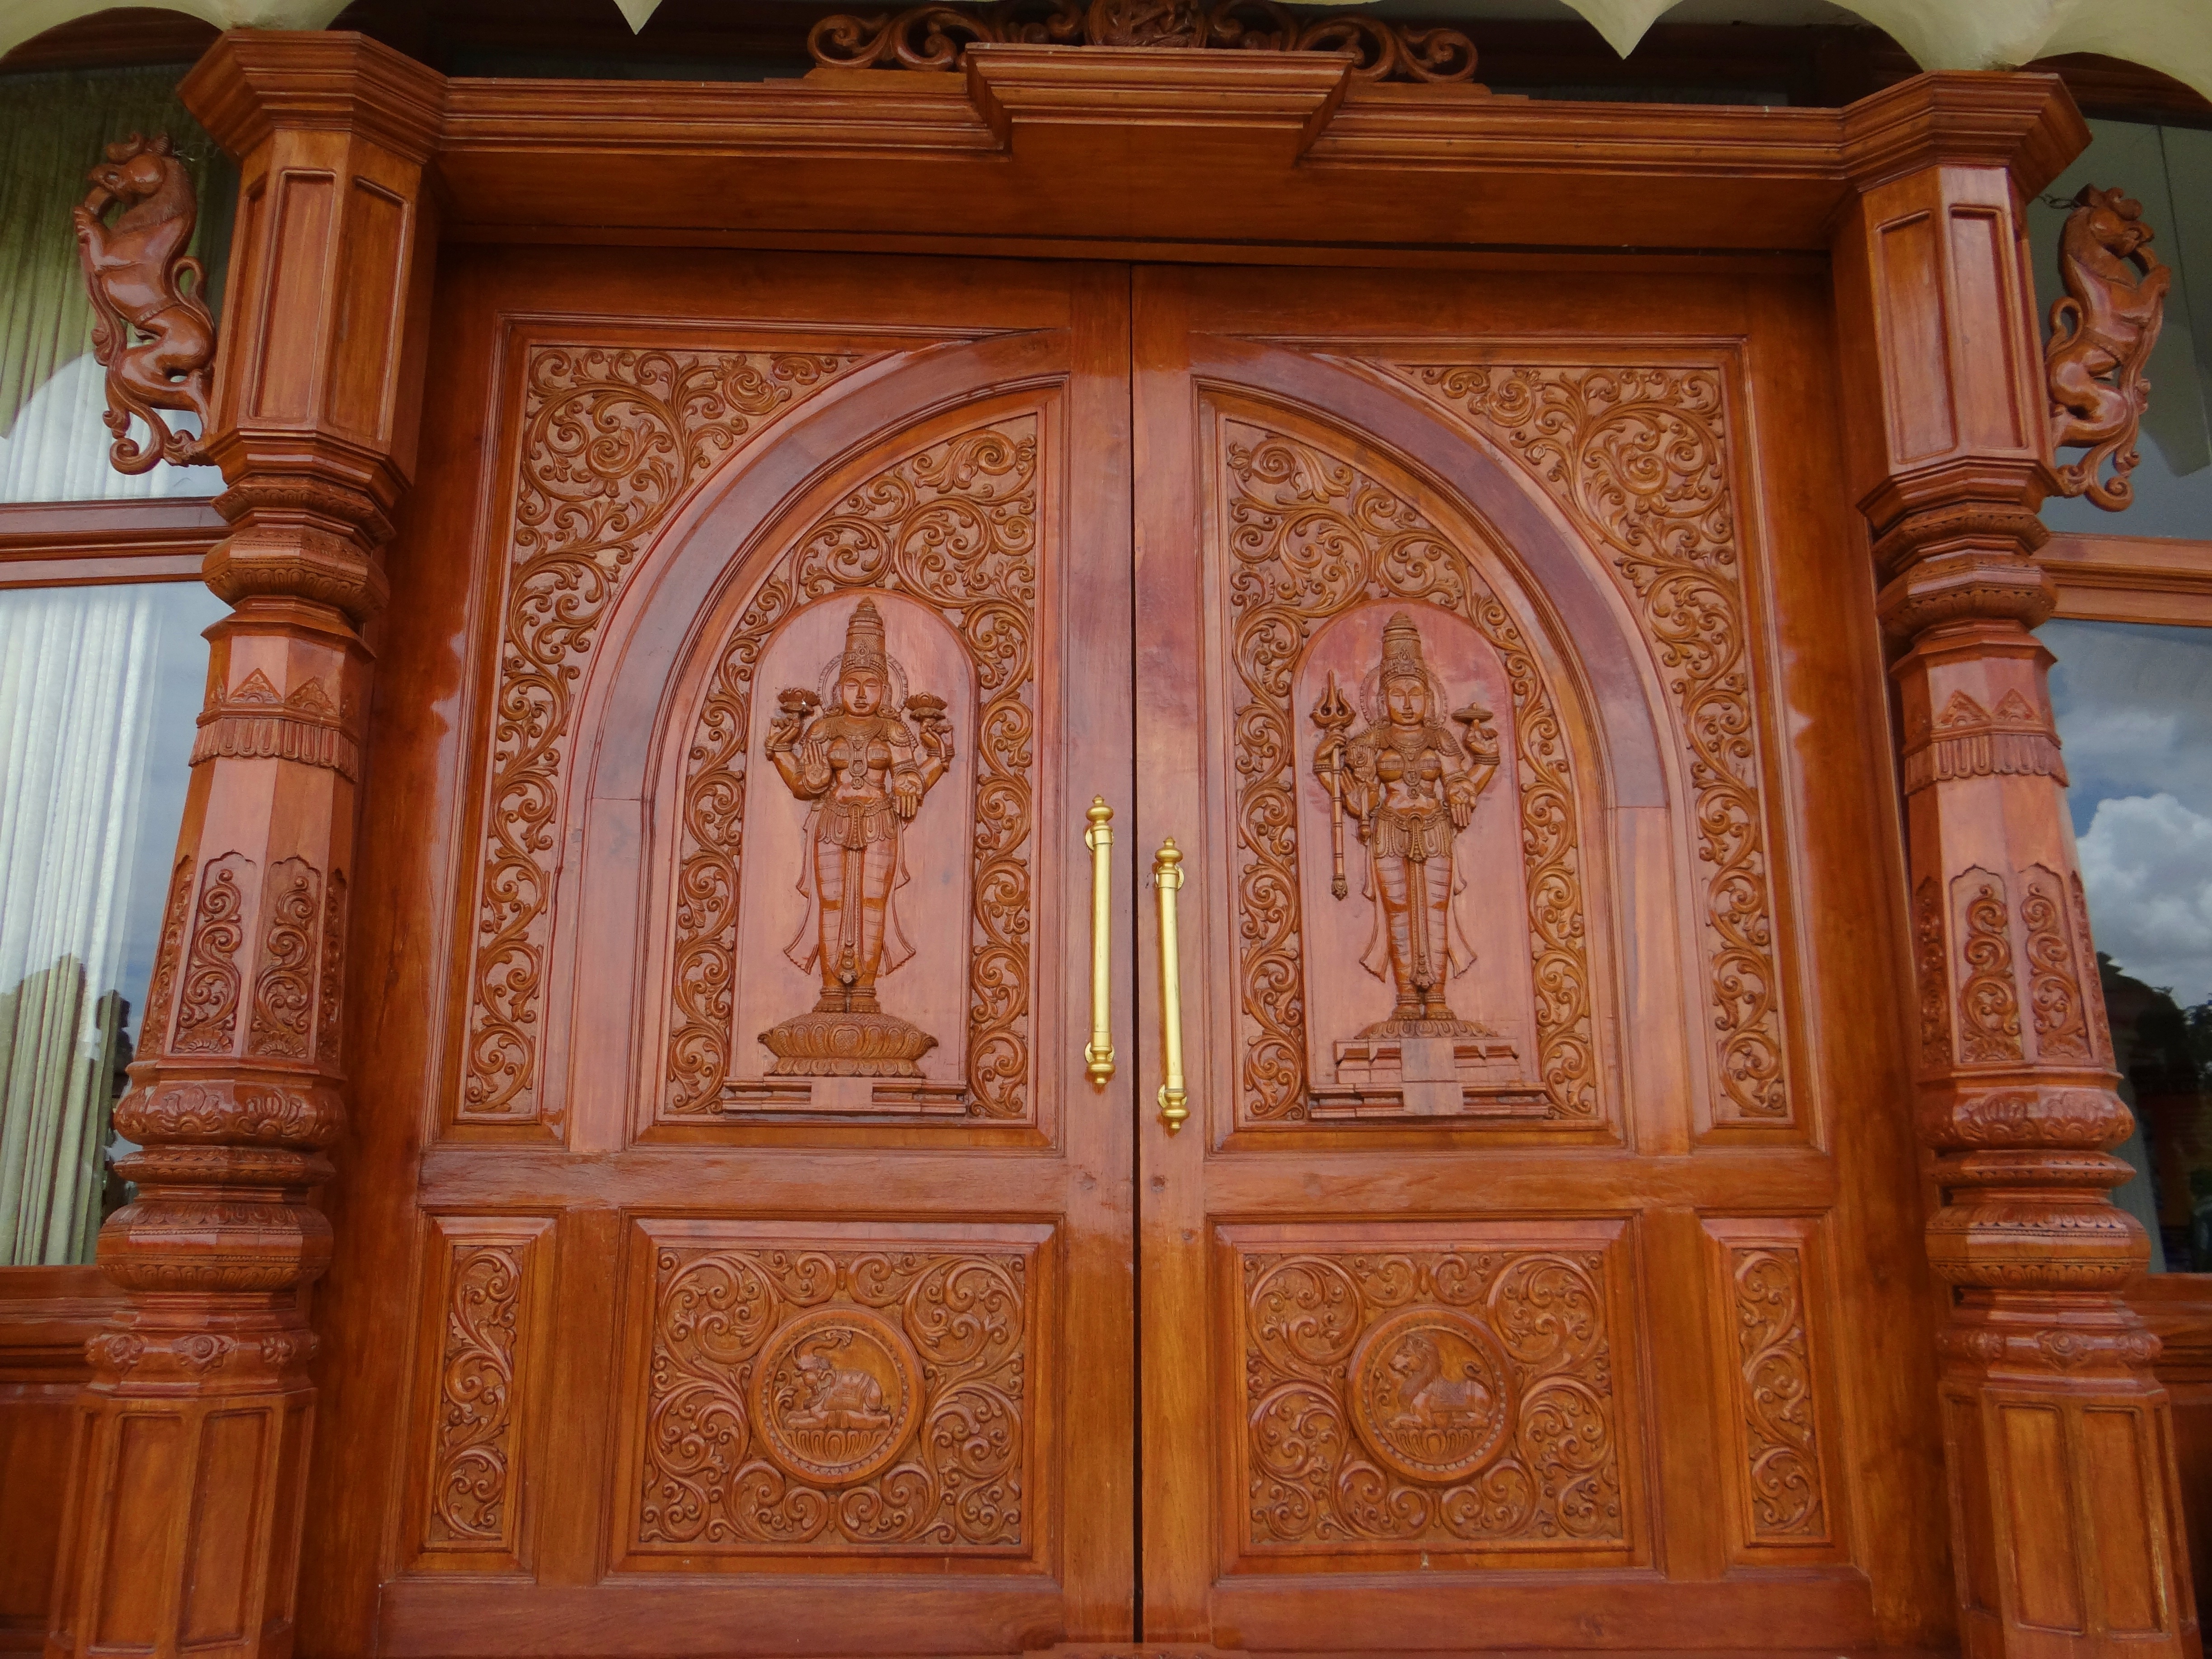
wood, window, palace, furniture, door, altar, wooden, yoga, carved, india, carving, bangalore, spirituality, karnataka, ancient history, art of living, international center, ornate door